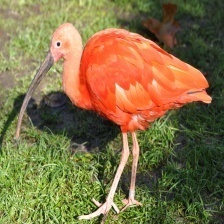
Species: SCARLET IBIS
Scientific name: EUDOCIMUS RUBER